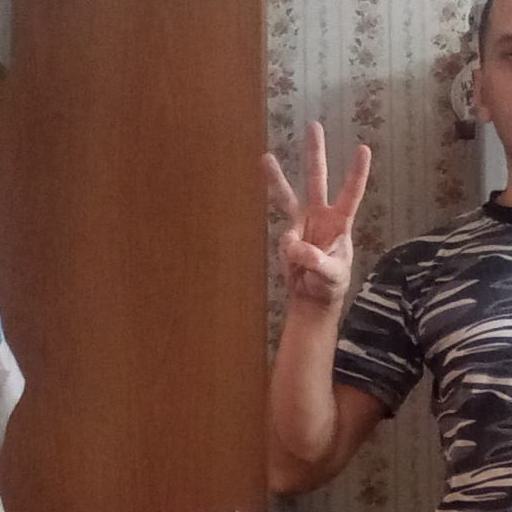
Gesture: three